Ivan Kolev (general)

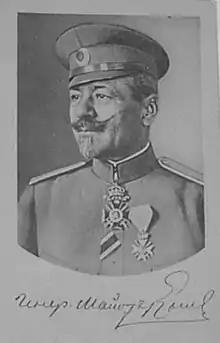

Ivan Kolev Stoyanov (15 September 1863 in – 29 July 1917 in Vienna) was a Bulgarian lieutenant general and distinguished cavalry commander during World War I.